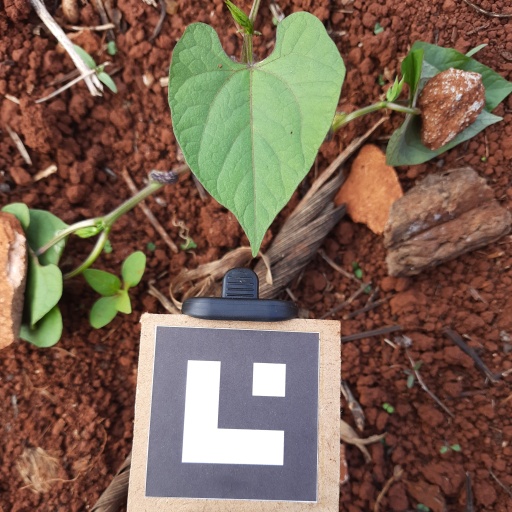
Observations: flat surface, no eating holes, with soild dust, under cloudy sky